Green stink bug

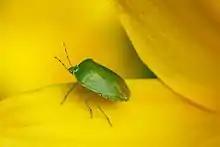
Green stink bug on a lily

The green stink bug's color is typically bright green, with narrow yellow, orange, or reddish edges.